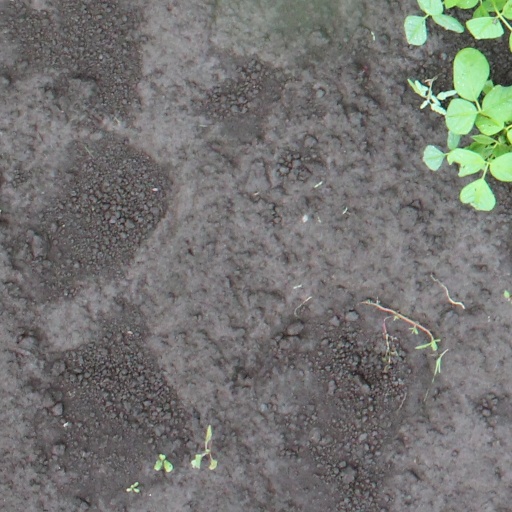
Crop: soybean